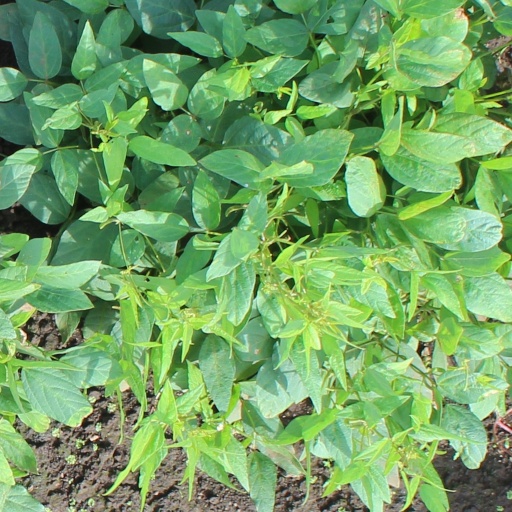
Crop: soybean